Better Angels (The Walking Dead)

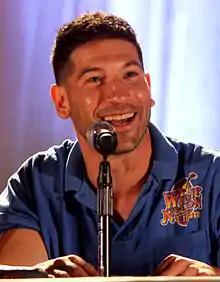
Jon Bernthal made his final regular appearance in this episode after his character is killed by Rick and Carl.

"Better Angels" was directed by Guy Ferland and written by Evan Reilly and showrunner Glen Mazzara. The episode features the death of Shane Walsh, who was stabbed in the chest by Rick Grimes. Subsequently, Shane reanimates into a zombie and is later shot in the head by Carl Grimes. Initial talks of killing off the character commenced before the auditioning process of the series. Because of the short length of the first season of "The Walking Dead", producers decided to retain the idea until the following season. Writer Robert Kirkman remarked: "We knew from Day 1 when we sat down in the writers' room to pull out the second season that this was going to be the season that Shane died. It was always about working toward that and building up that character and setting up this confrontation between Rick and Shane." Jon Bernthal admitted that he had no coaching prior to the scene, and said that many of the writers and cast members were divided on how to execute the sequence. "There was a lot of discussion going back and forth, a lot of arguing going back and forth on what that last scene actually should be — between myself and Andy and the writers. And everybody kind of got their own little say in what that last scene actually was." In his interview with "Entertainment Weekly", Bernthal recalled the production of the scene: